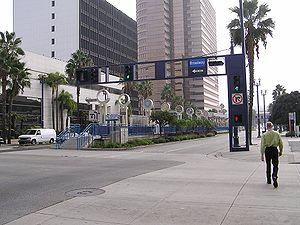
1st Street est une station du métro de Los Angeles desservie par les rames de la ligne A et située à Long Beach, au sud de Los Angeles, en Californie.